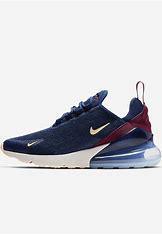
Brand: Nike
Model: Air Max 270